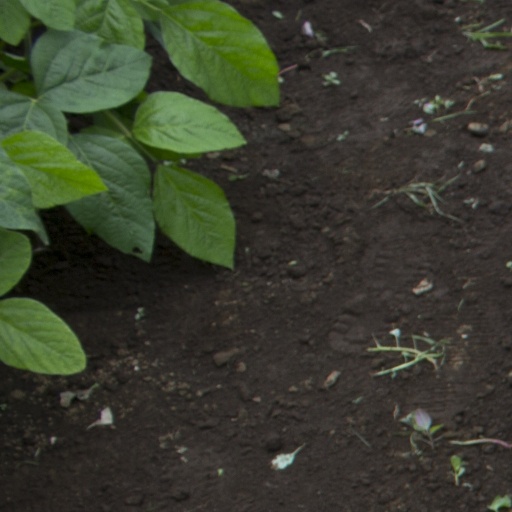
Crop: soybean